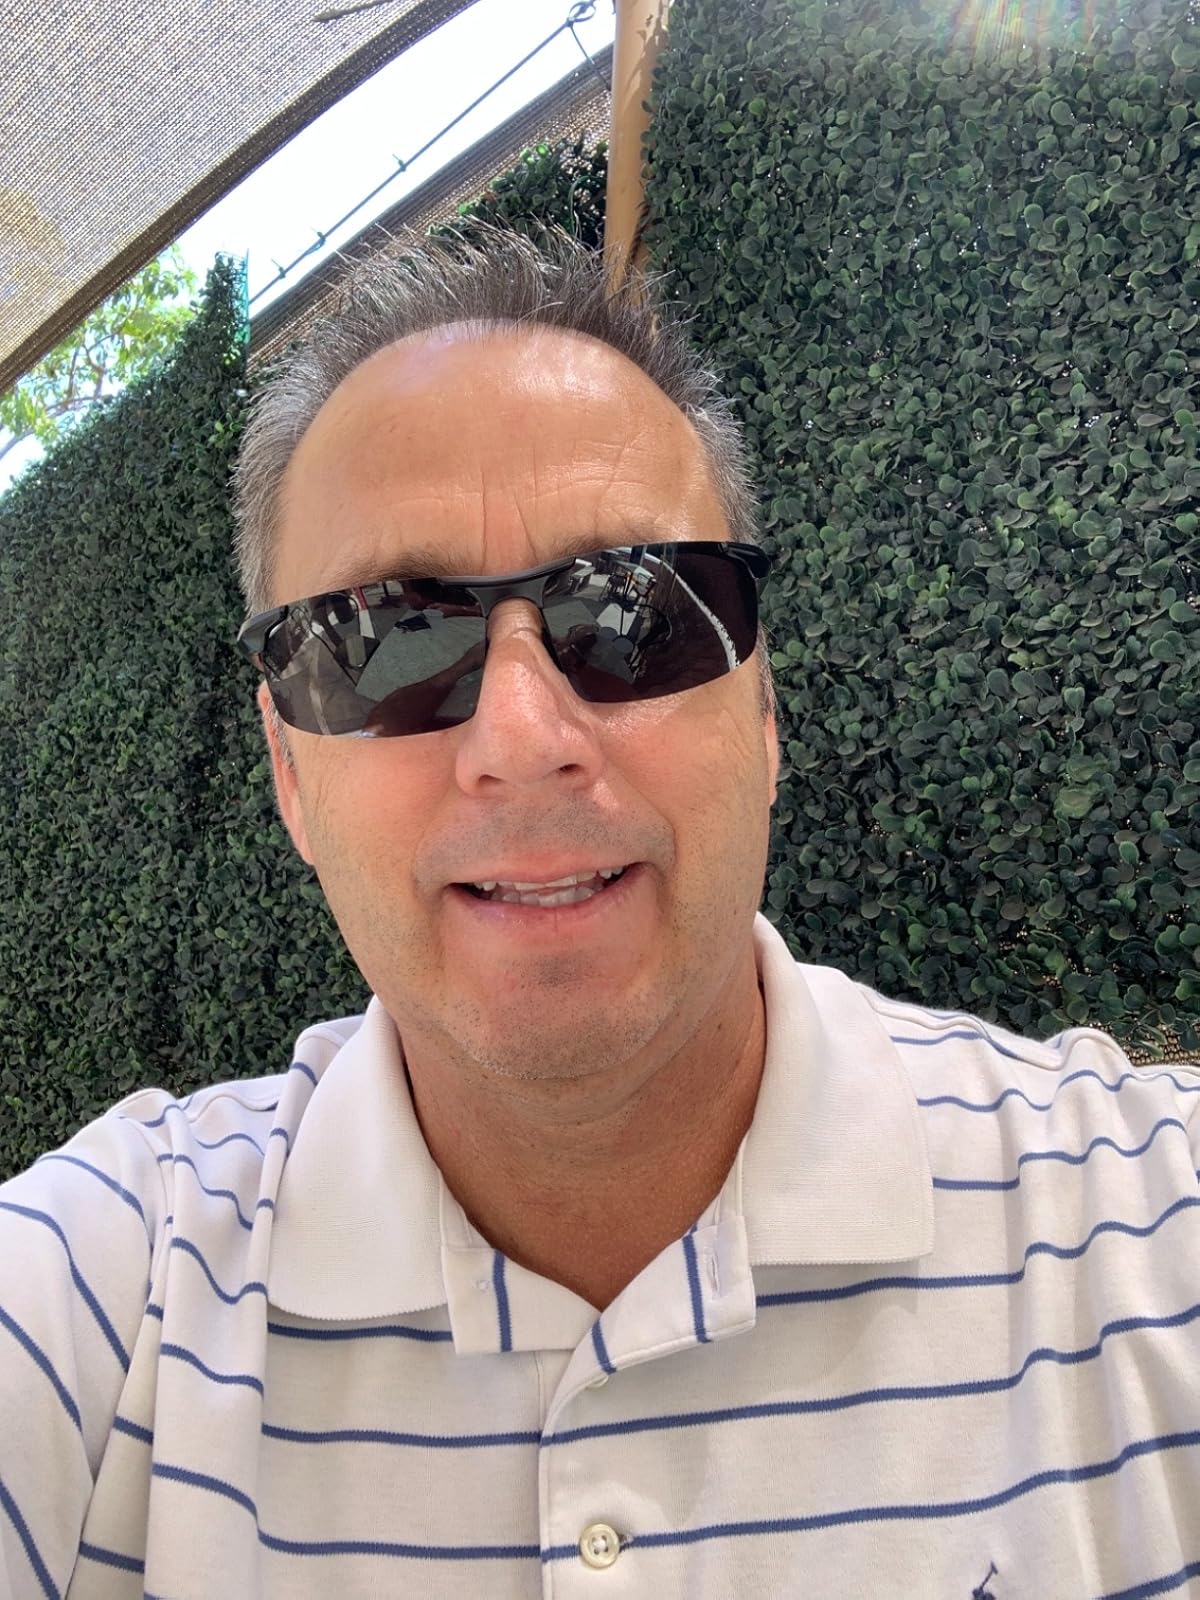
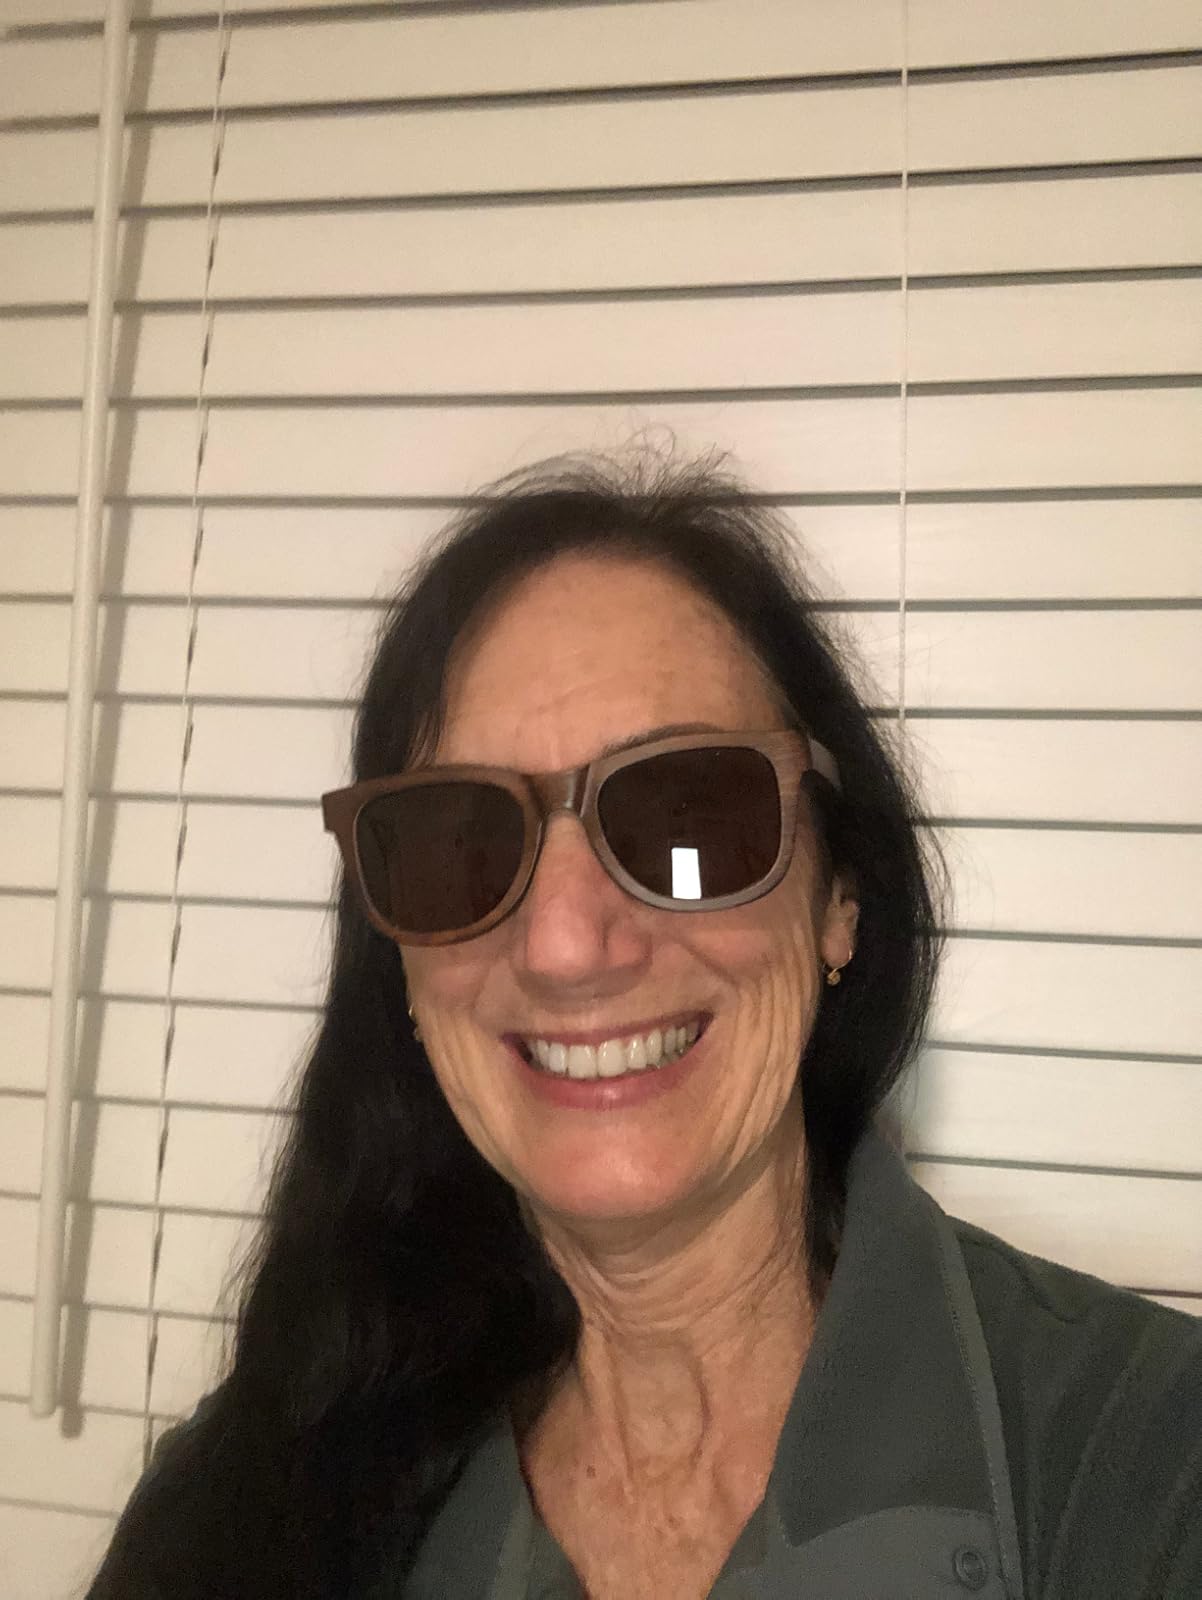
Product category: accessories_sunglasses
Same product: no